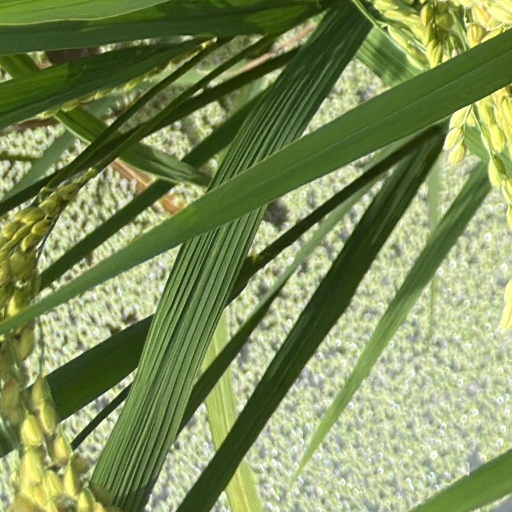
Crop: rice